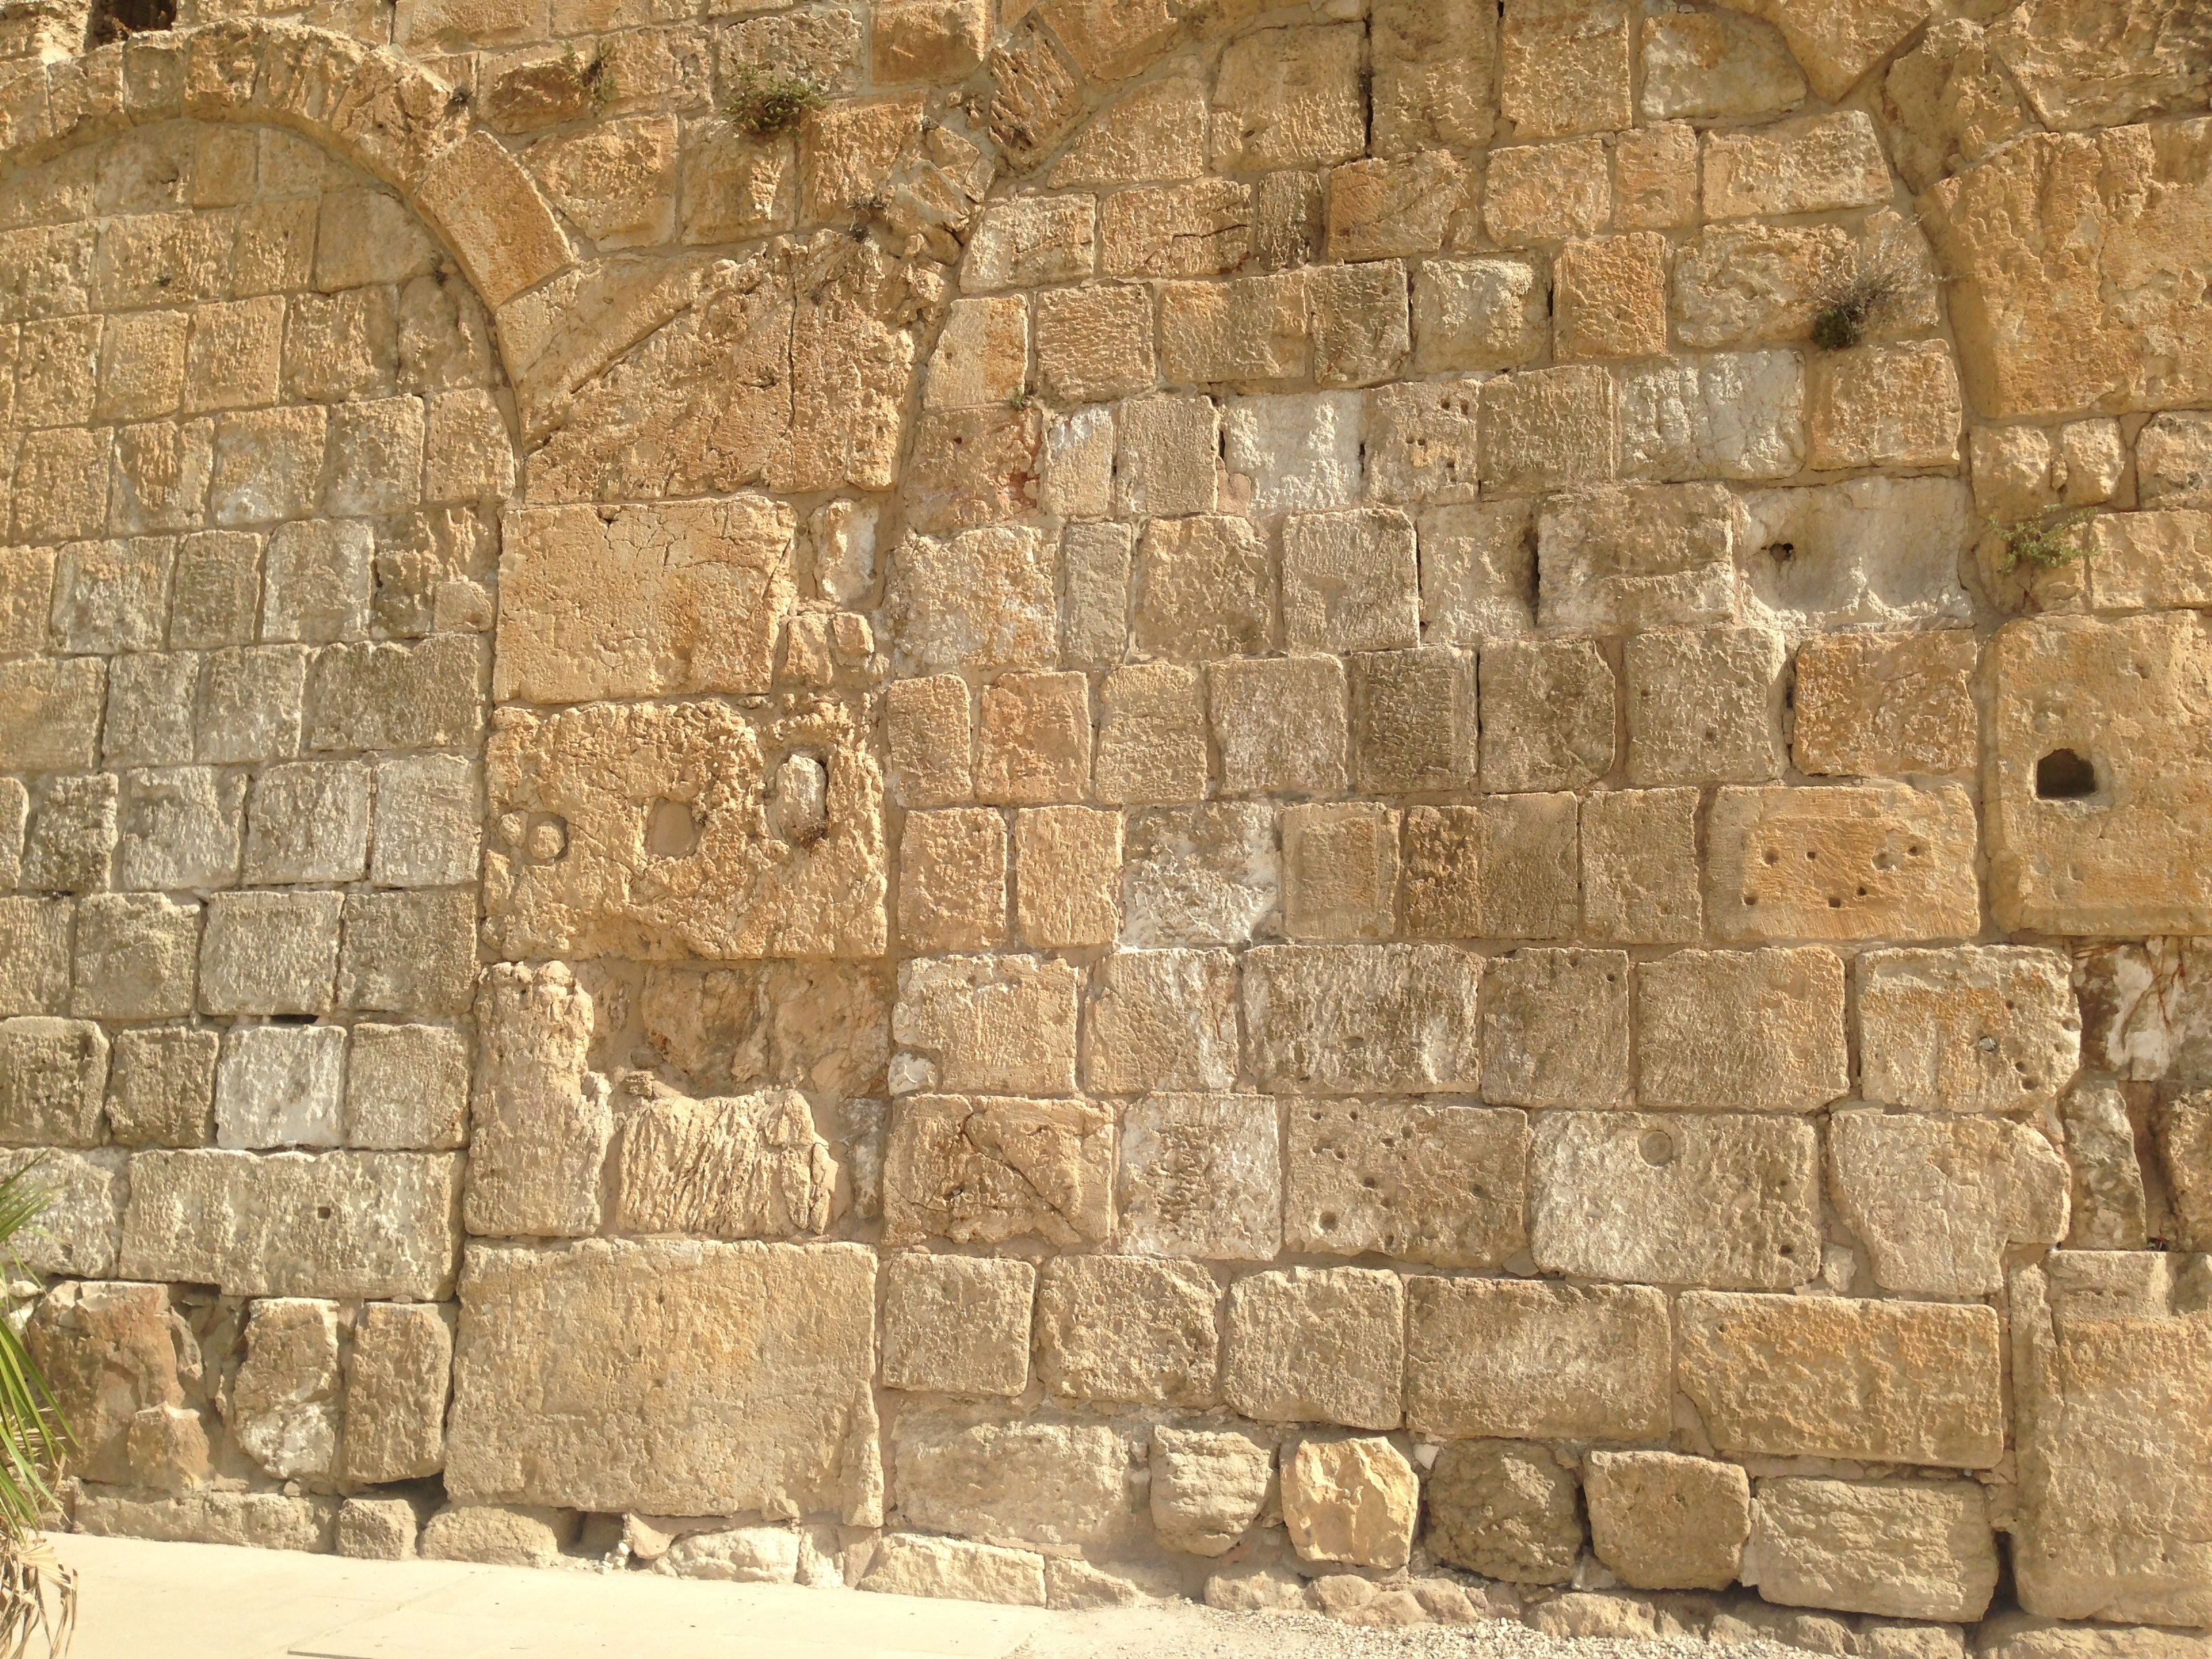
rock, building, wall, stone wall, brick, brick wall, temple, ruins, brickwork, flooring, archaeological site, ancient history, maya civilization, jerusalem israel, jerusalem stone, western wall jerusalem